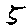
Label: 5